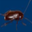
Label: cockroach